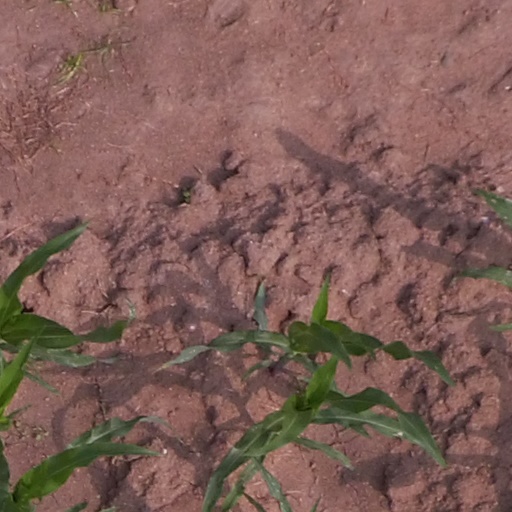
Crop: maize; corn